Flugfélag Íslands Flight 704

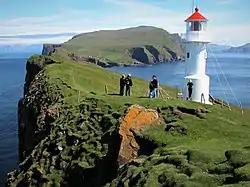

The Fokker F-27 TF-FIL, listed as flight FI 704, was originally scheduled to fly from Reykjavík, Iceland, to Vágar, Faroe Islands, on 23 September 1970 but due to fog in Vágar the flight was delayed and again the day after. On 25 September TF-FIL left Reykjavík with an estimated arrival over the "MY" radio beacon near Vágar of 15:52. Due to fog at Vágar, TF-FIL was unable to land and continued on to Bergen Airport in Norway and landed there at 18:22. The following day weather had improved and Flight 704 left Bergen at 08:22 in the morning. The plane arrived over Mykines at about 10:20 but due to foggy conditions, it went into a holding pattern. At 10:52 TF-FIL acknowledged that they would now turn around to the MY beacon and initiate a landing procedure. At about 10:55 TF-FIL reported that it was inbound over MY and descending. About one minute later, the aircraft impacted on the slopes of the highest point of Mykines.